Cyclops (roller coaster)

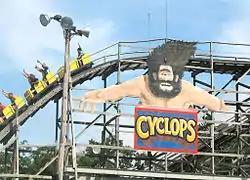
Cyclops' final drop

Cyclops is a wooden roller coaster located at Mt. Olympus Water & Theme Park in Wisconsin Dells, Wisconsin. The ride starts with a left hand 180 degree dive off the lift, traverses three short hills, and a right-handed drop in front of the station (this is the 75 foot largest drop of the ride) and then climbs back up to the brakes. It is a short terrain roller coaster at only 1,750 feet.